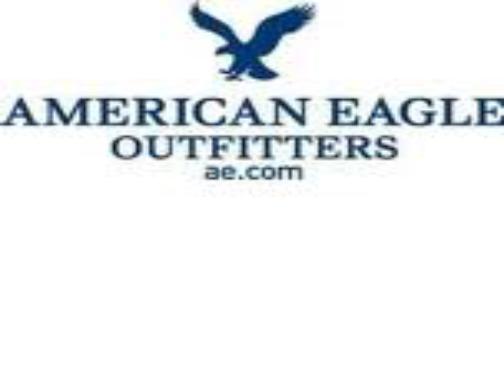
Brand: American Eagle
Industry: Clothes